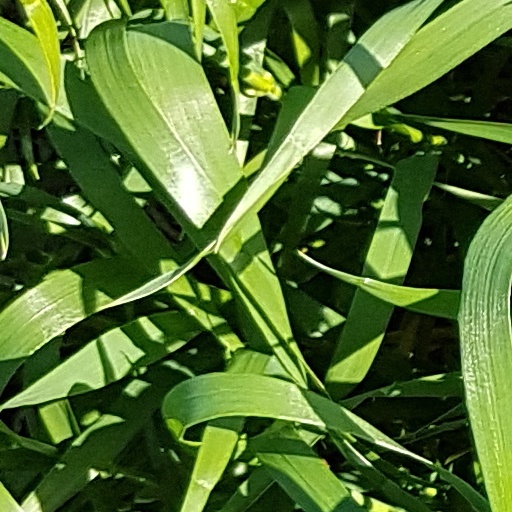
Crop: wheat